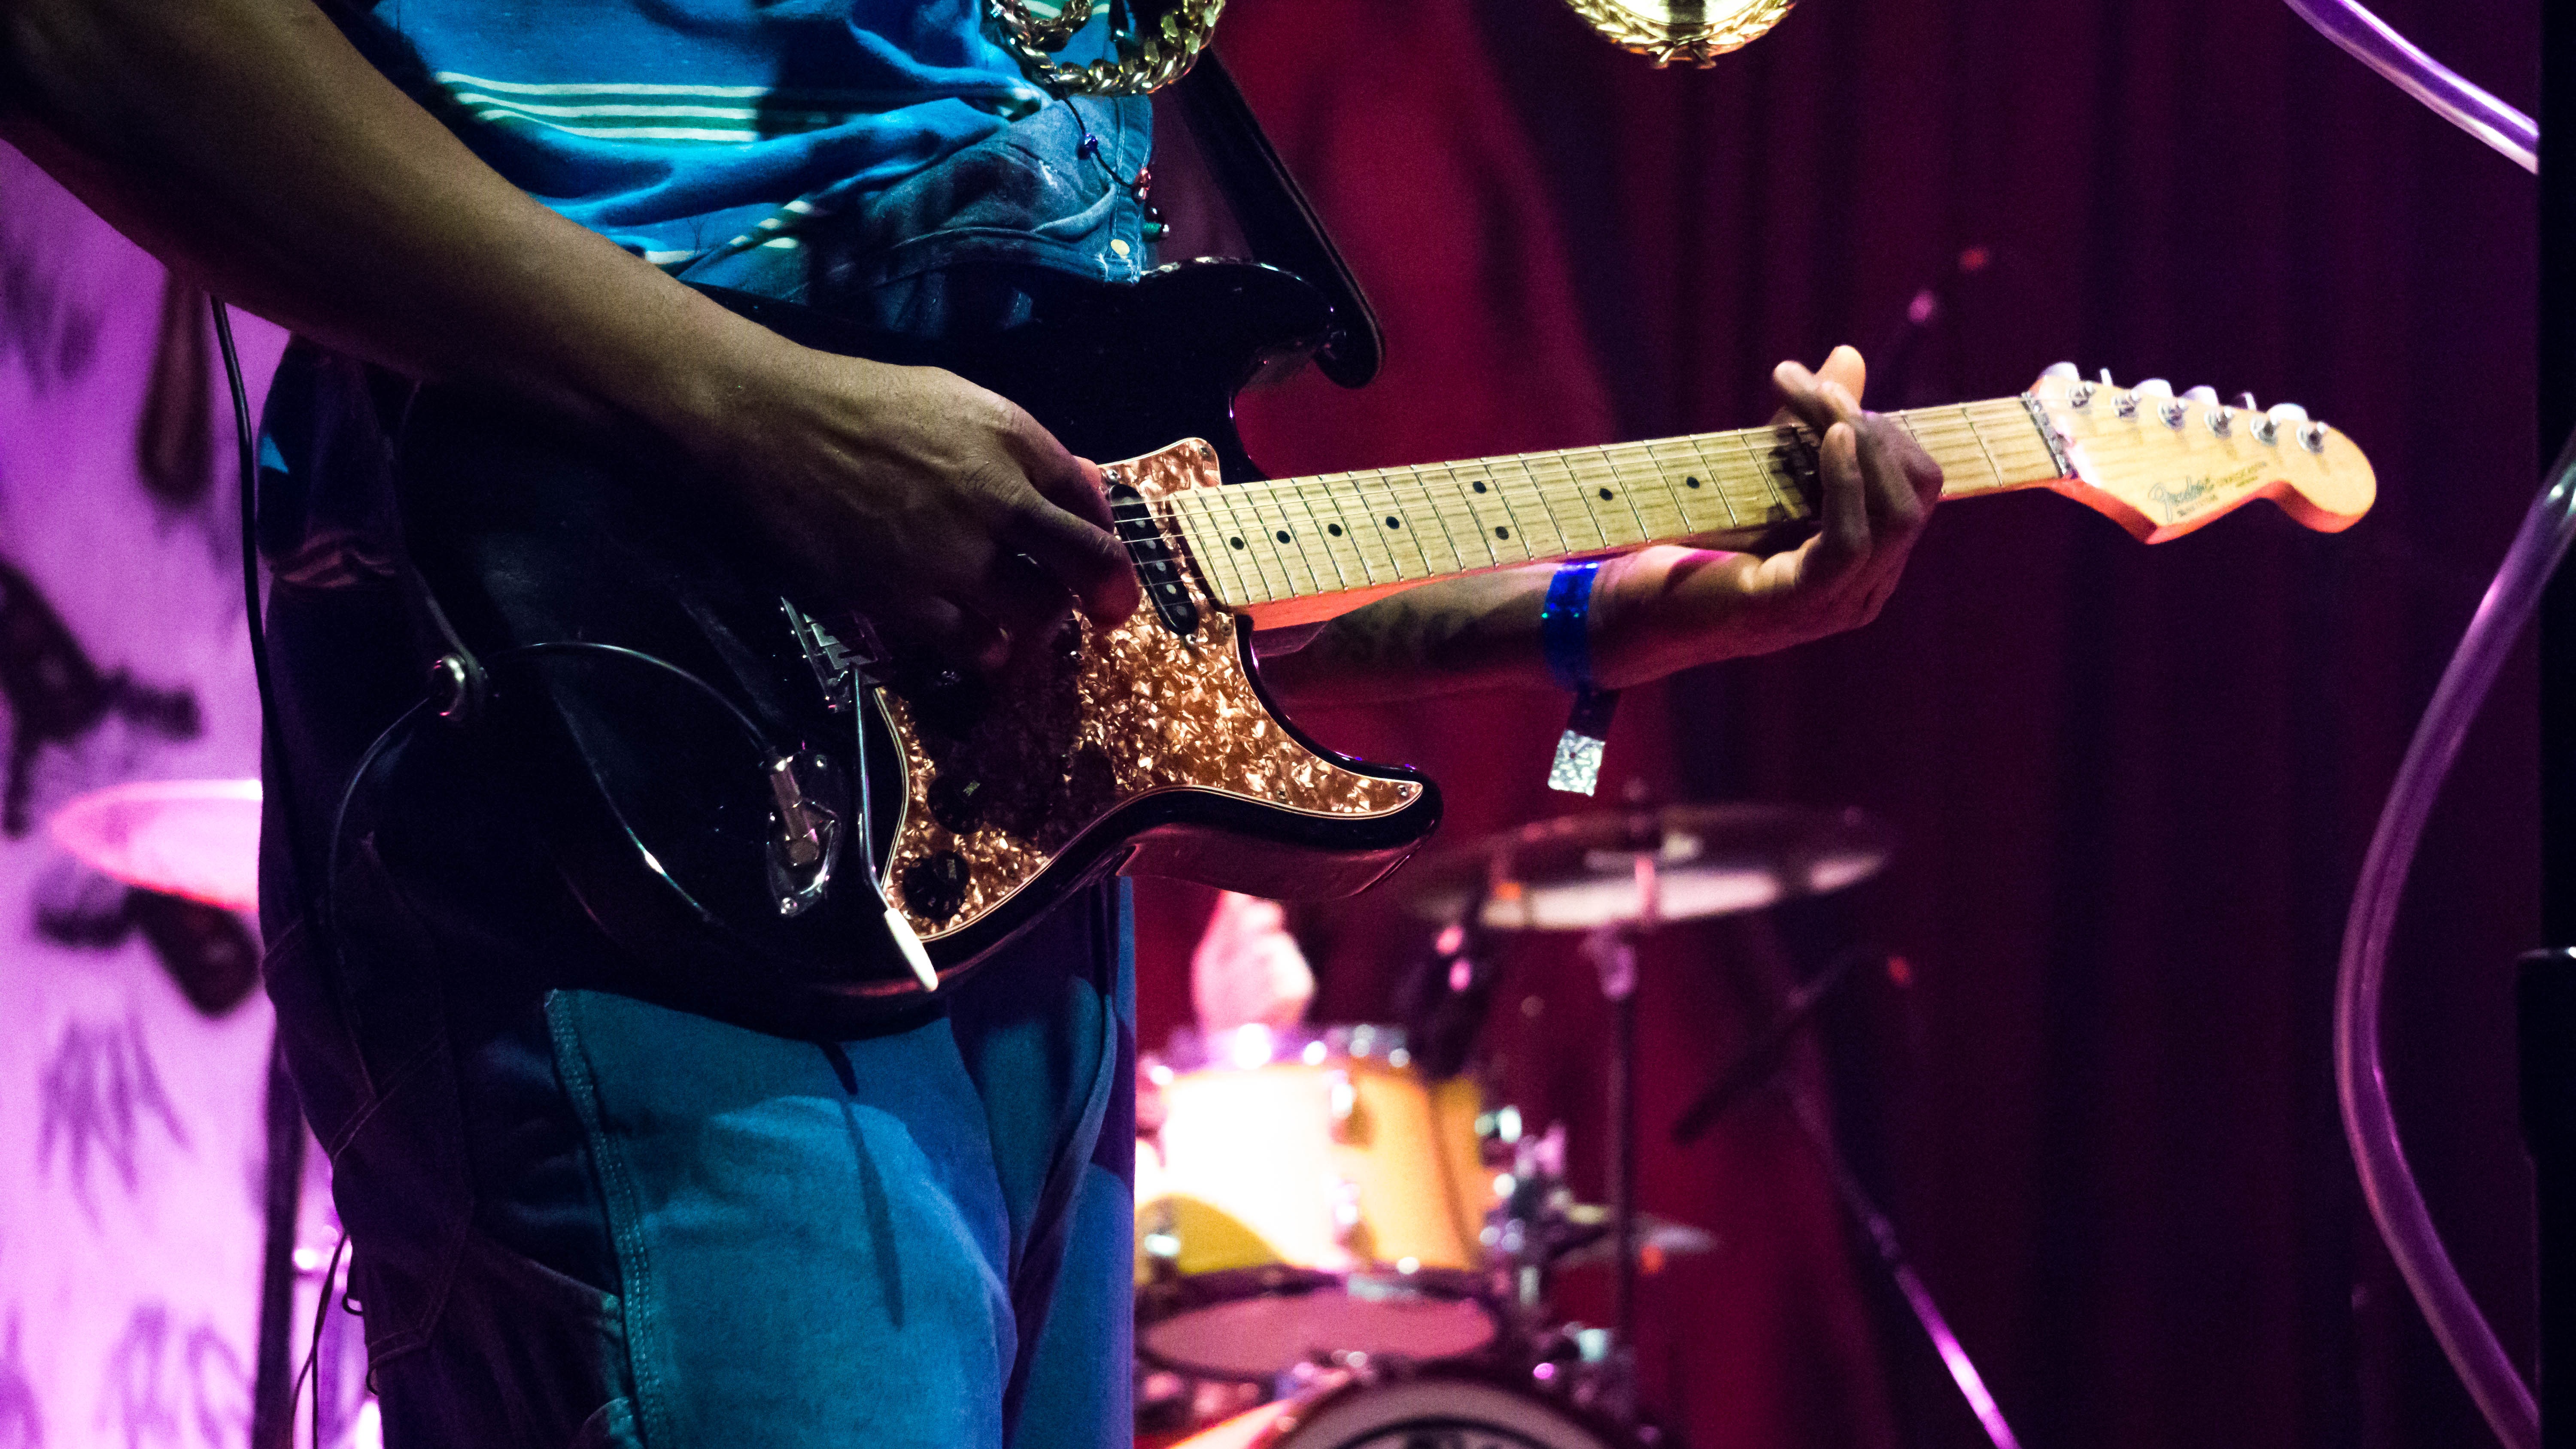
man, rock, music, play, guitar, concert, band, instrument, solo, artist, playing, musician, black, holding, player, guitar player, stage, fret, musical, performance, bassist, singing, sound, strings, rocker, guitarist, electric, entertainment, performing arts, singer songwriter, rock concert, musical ensemble, musical theatre